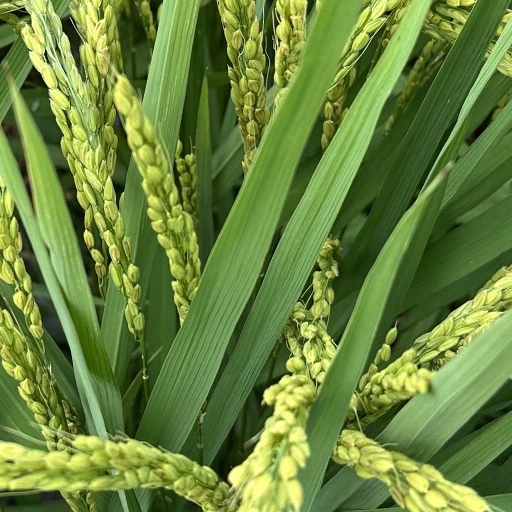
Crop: rice